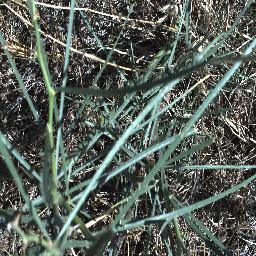
Label: parkinsonia